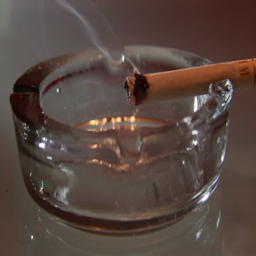
a burning cigarette in an ashtray